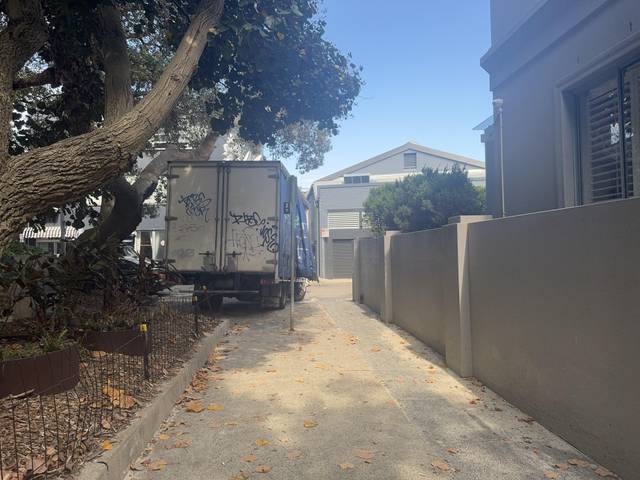
Region: Australia
Coordinates: -33.87, 151.268